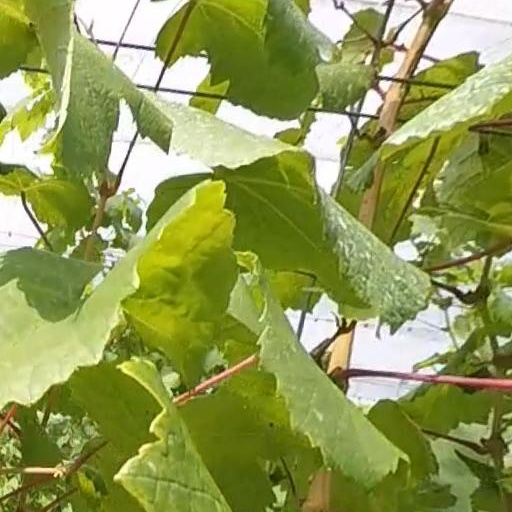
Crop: grape